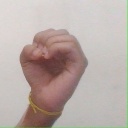
अक्षर: ऊ